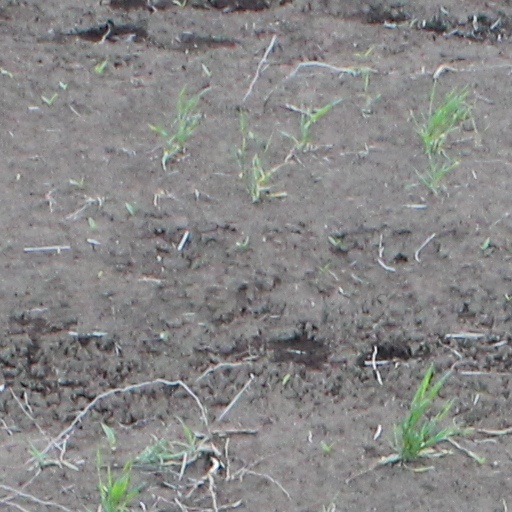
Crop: wheat